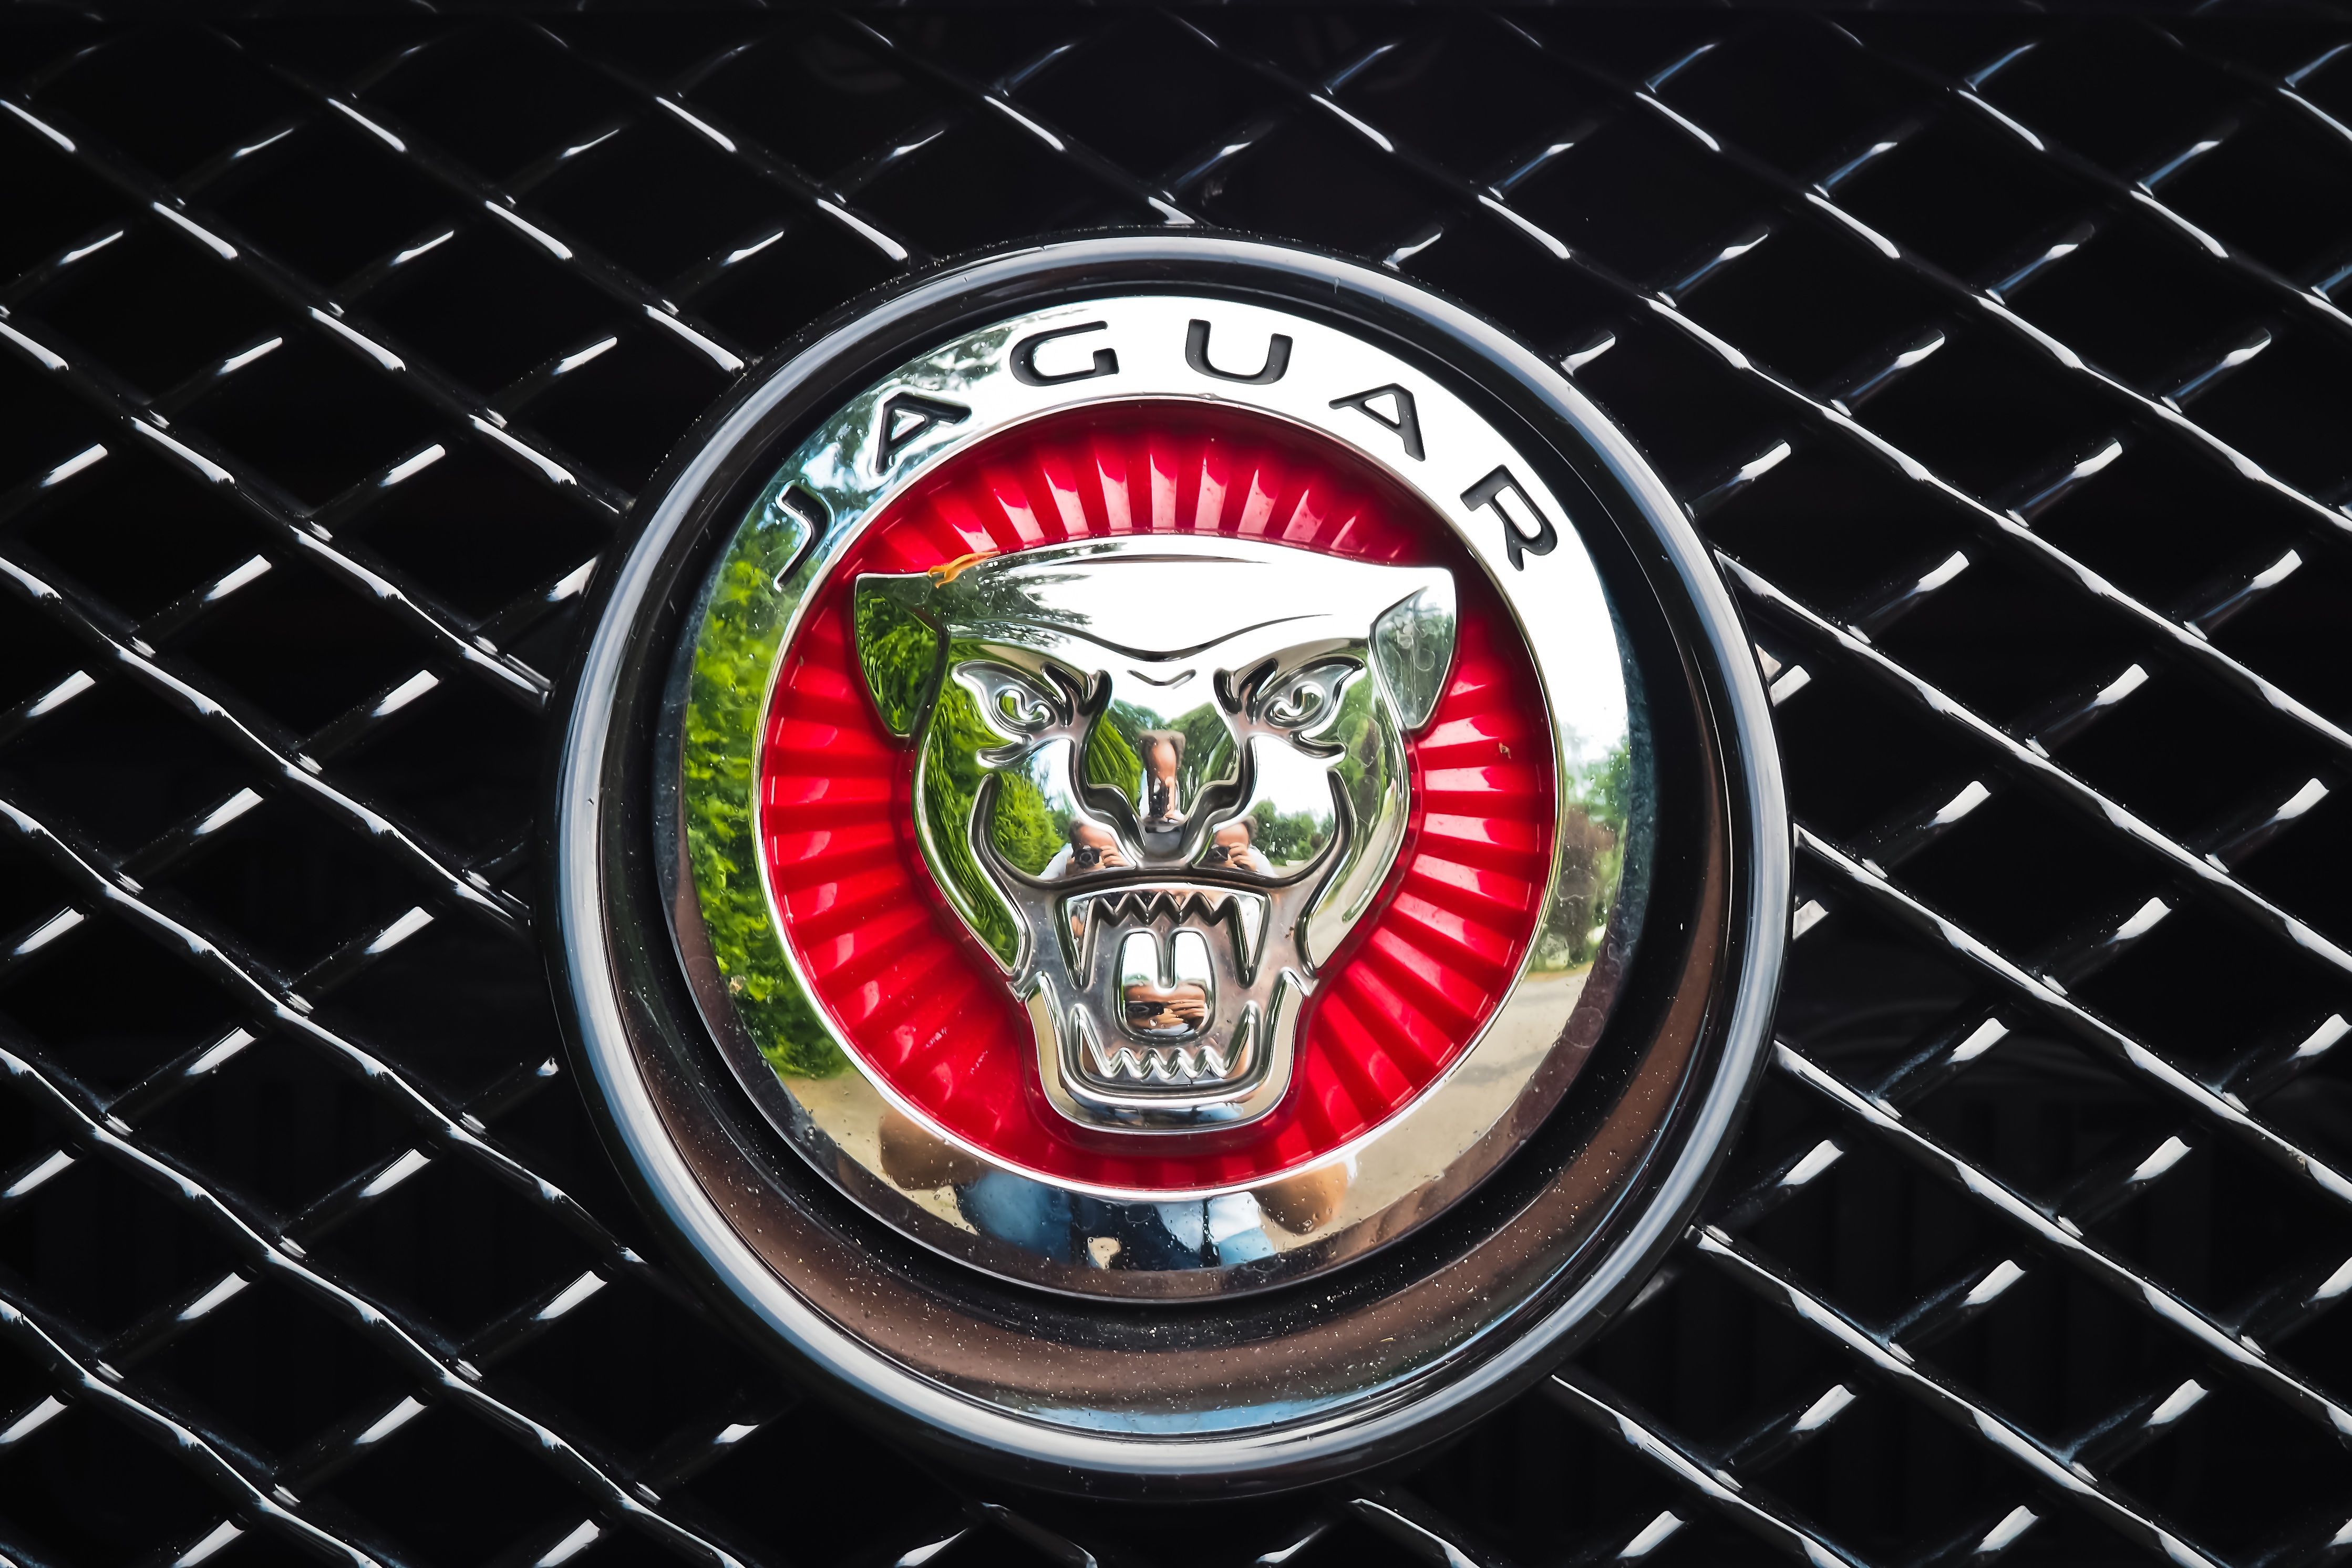
wheel, vehicle, symbol, metal, auto, grille, emblem, automotive, sports car, chrome, luxury, logo, silver, jaguar, expensive, pkw, noble, metallic, nobel body, nobel, luxury car